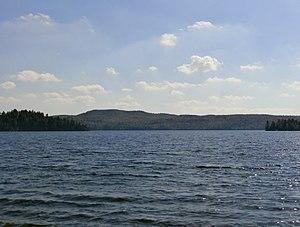
Lac Nicolet vu du quai public du village de Saints-Martyrs-Canadiens
Le lac Nicolet est situé à 50 km au sud de Victoriaville, dans la municipalité de Saints-Martyrs-Canadiens. Il est la source de la rivière Nicolet.